Brian Bram

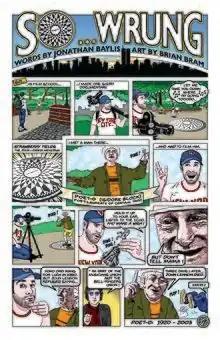
"So...Wrung" one-page story, art by Brian Bram, So...Buttons #13, 2023, written and published by Jonathan Baylis

Bram contributed to the first two issues of "American Splendor", along with artists Gary Dumm, Greg Budgett, and Robert Crumb. He provided the art for "Remembering Be-Ins" in "American Splendor" #1 (1976) and "Rollins on Mars," "May 4–5, 1970," and "Zoology" in "American Splendor" #2 (1977). In 1979 he moved to Rochester, New York, to study film and animation at the Rochester Institute of Technology.